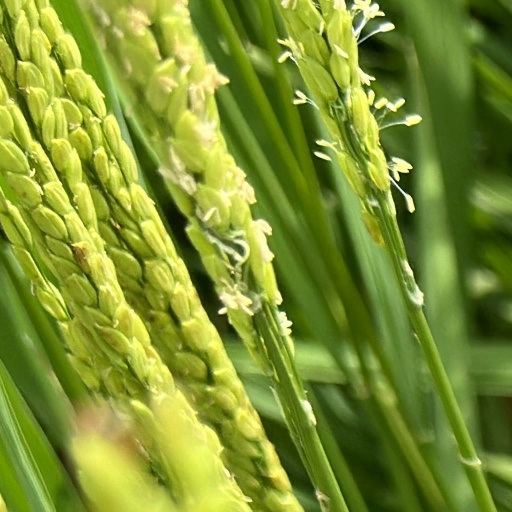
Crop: rice